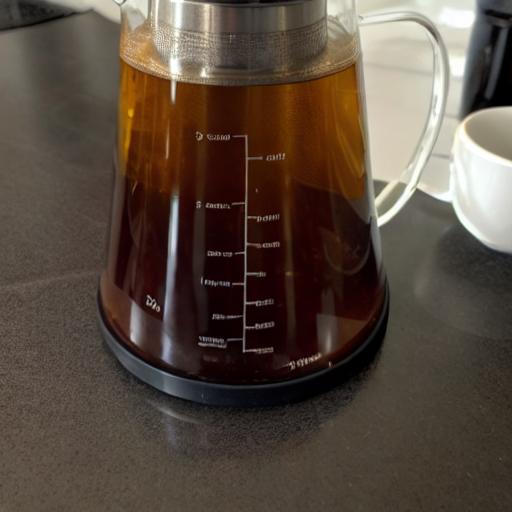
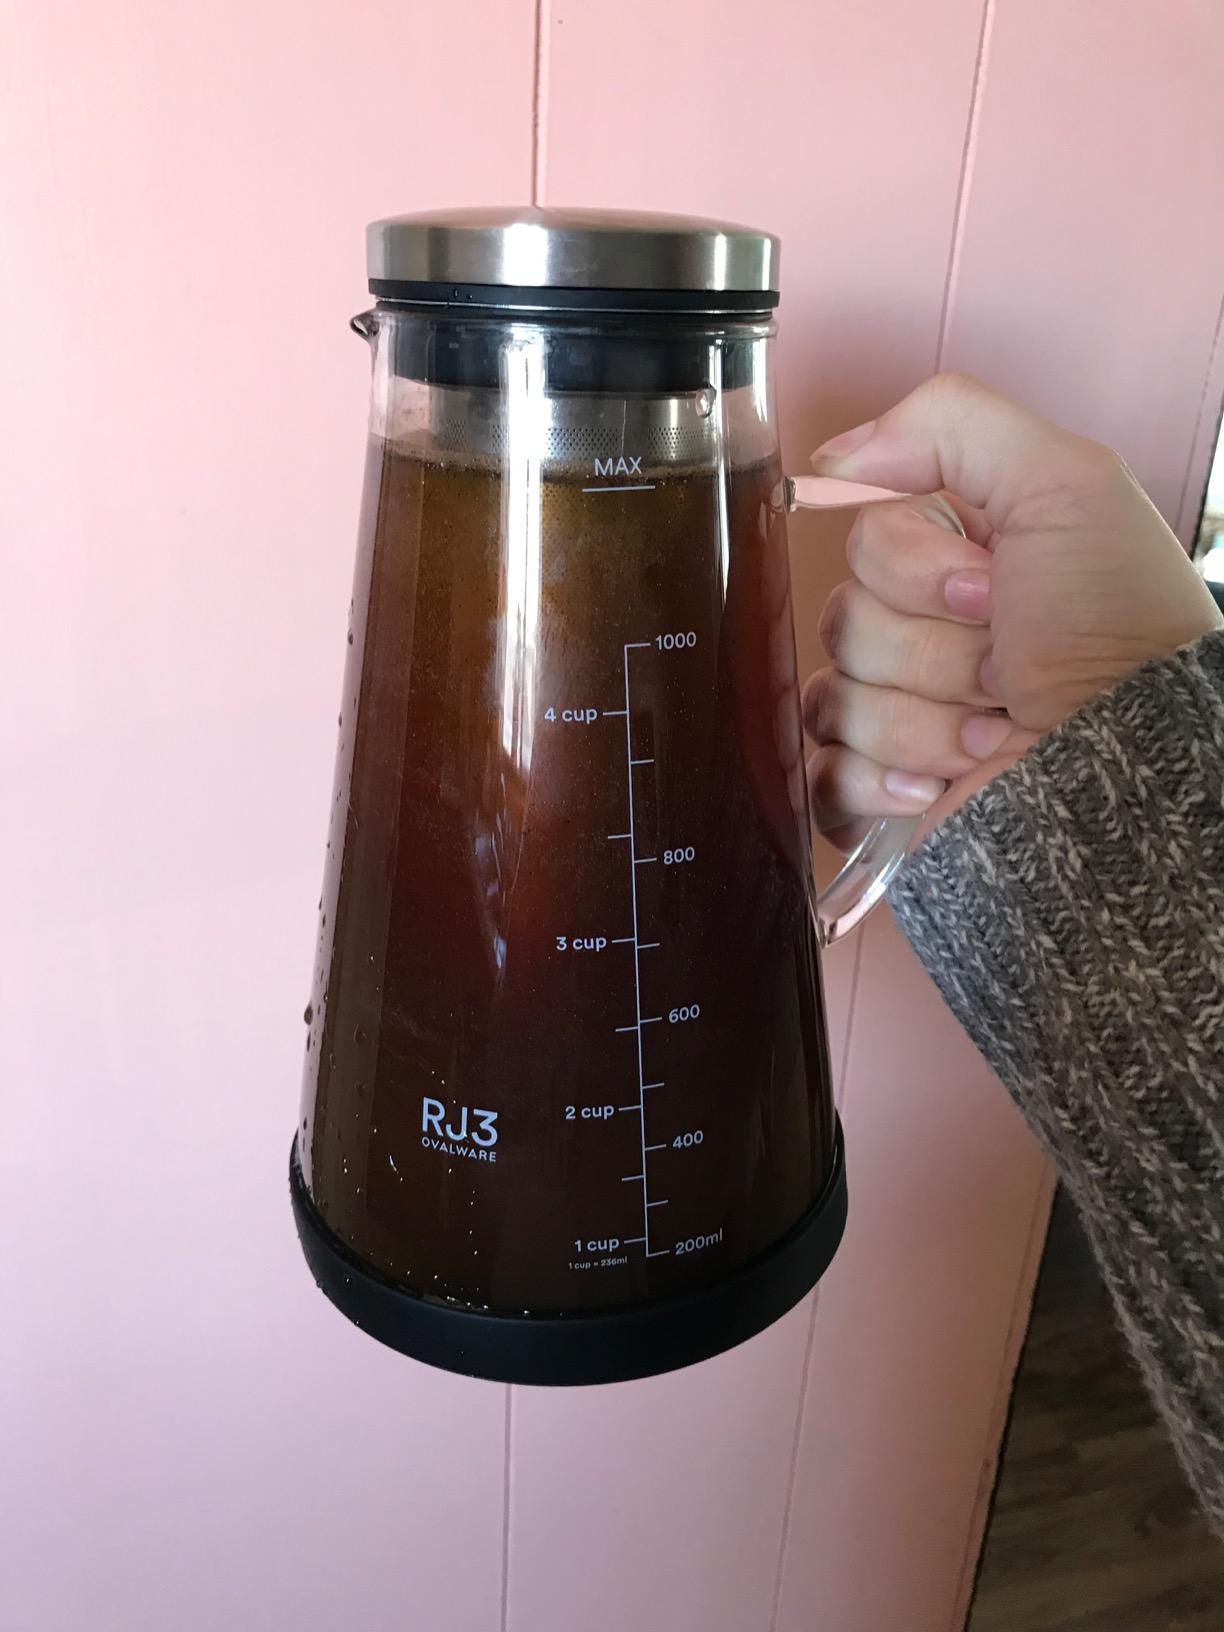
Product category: items_tea
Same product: no